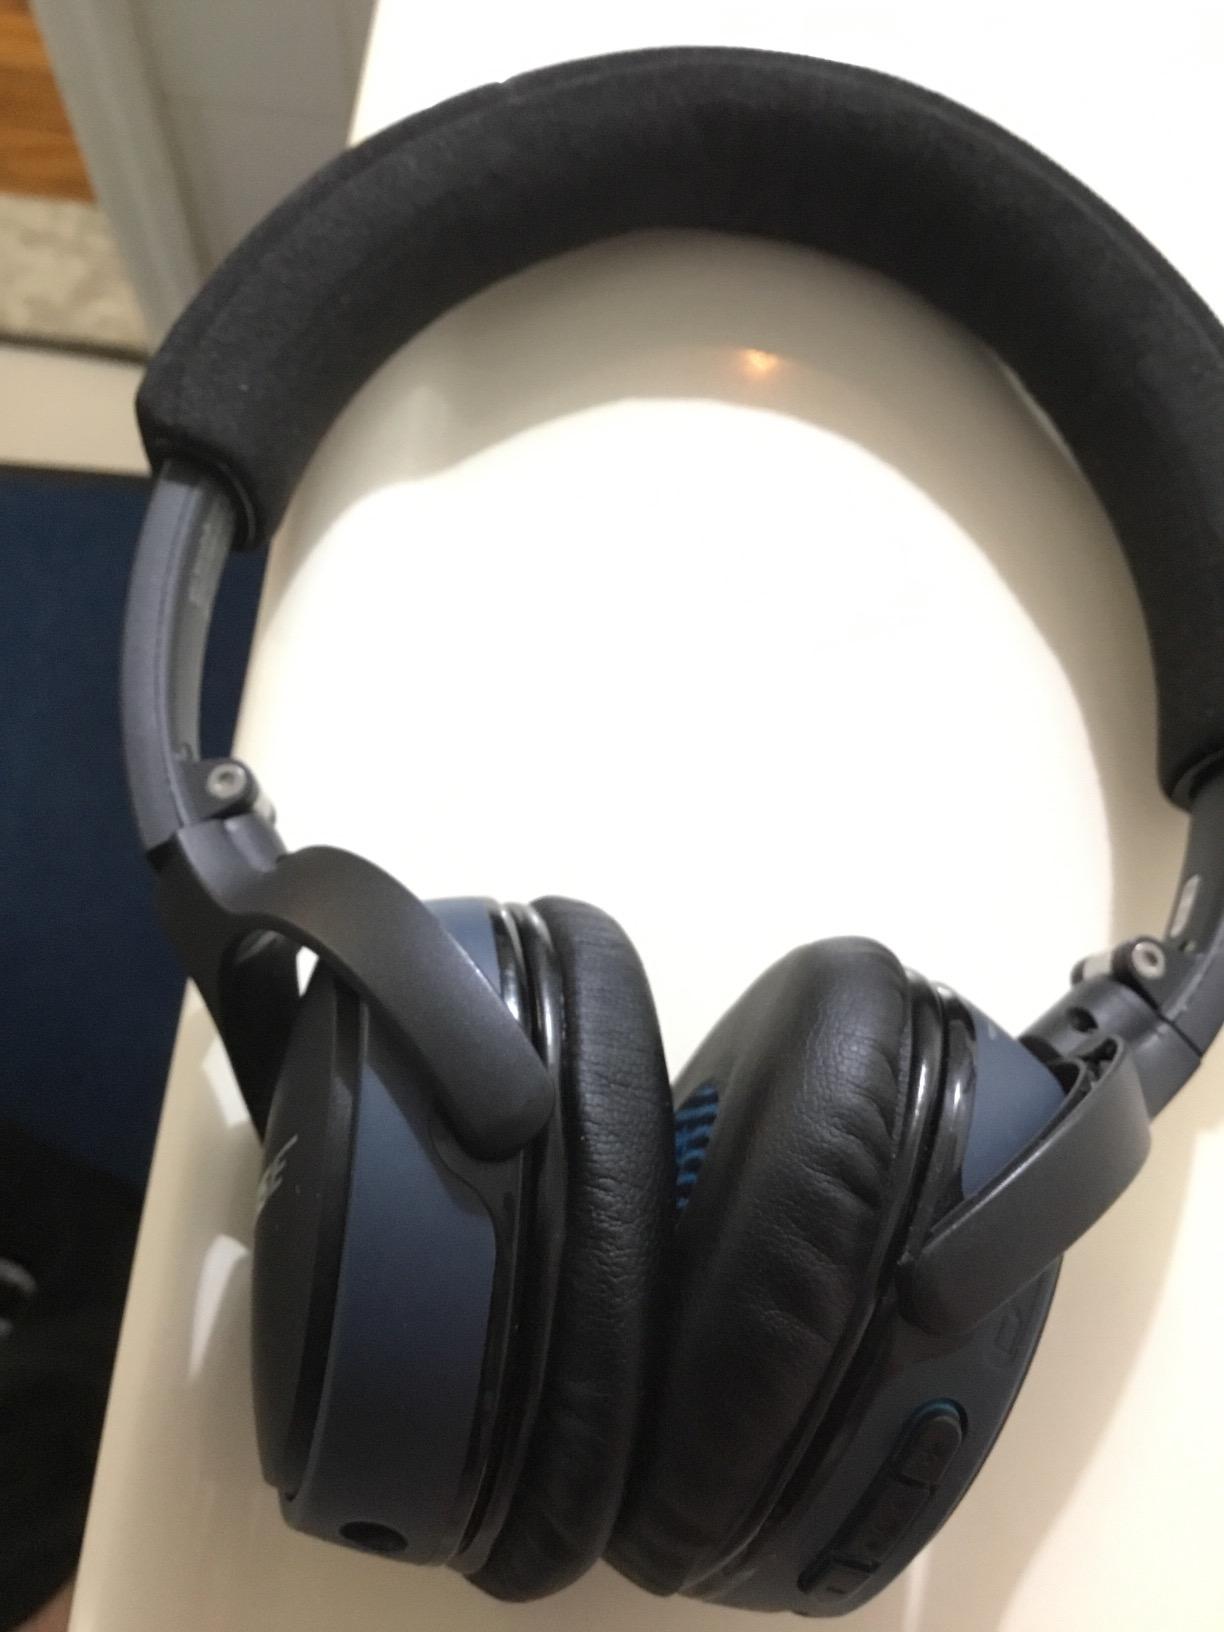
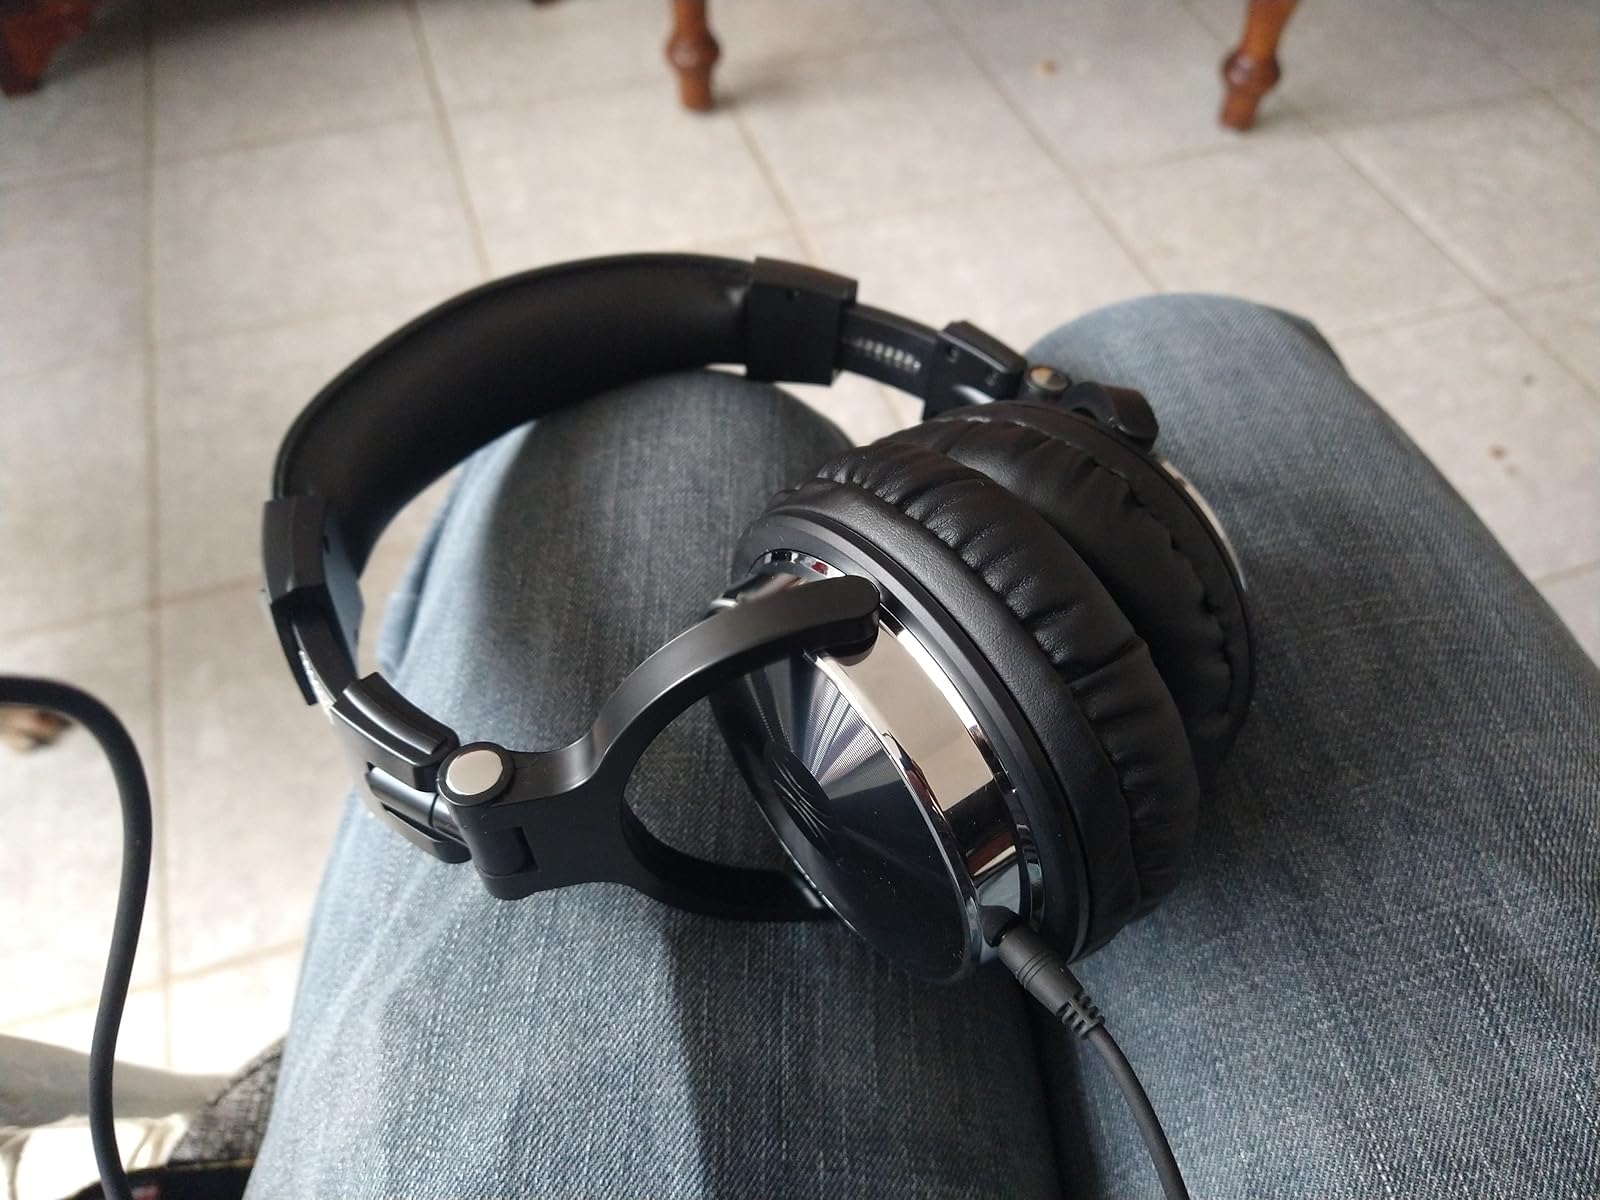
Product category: headphones
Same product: no